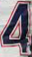
Number: 4